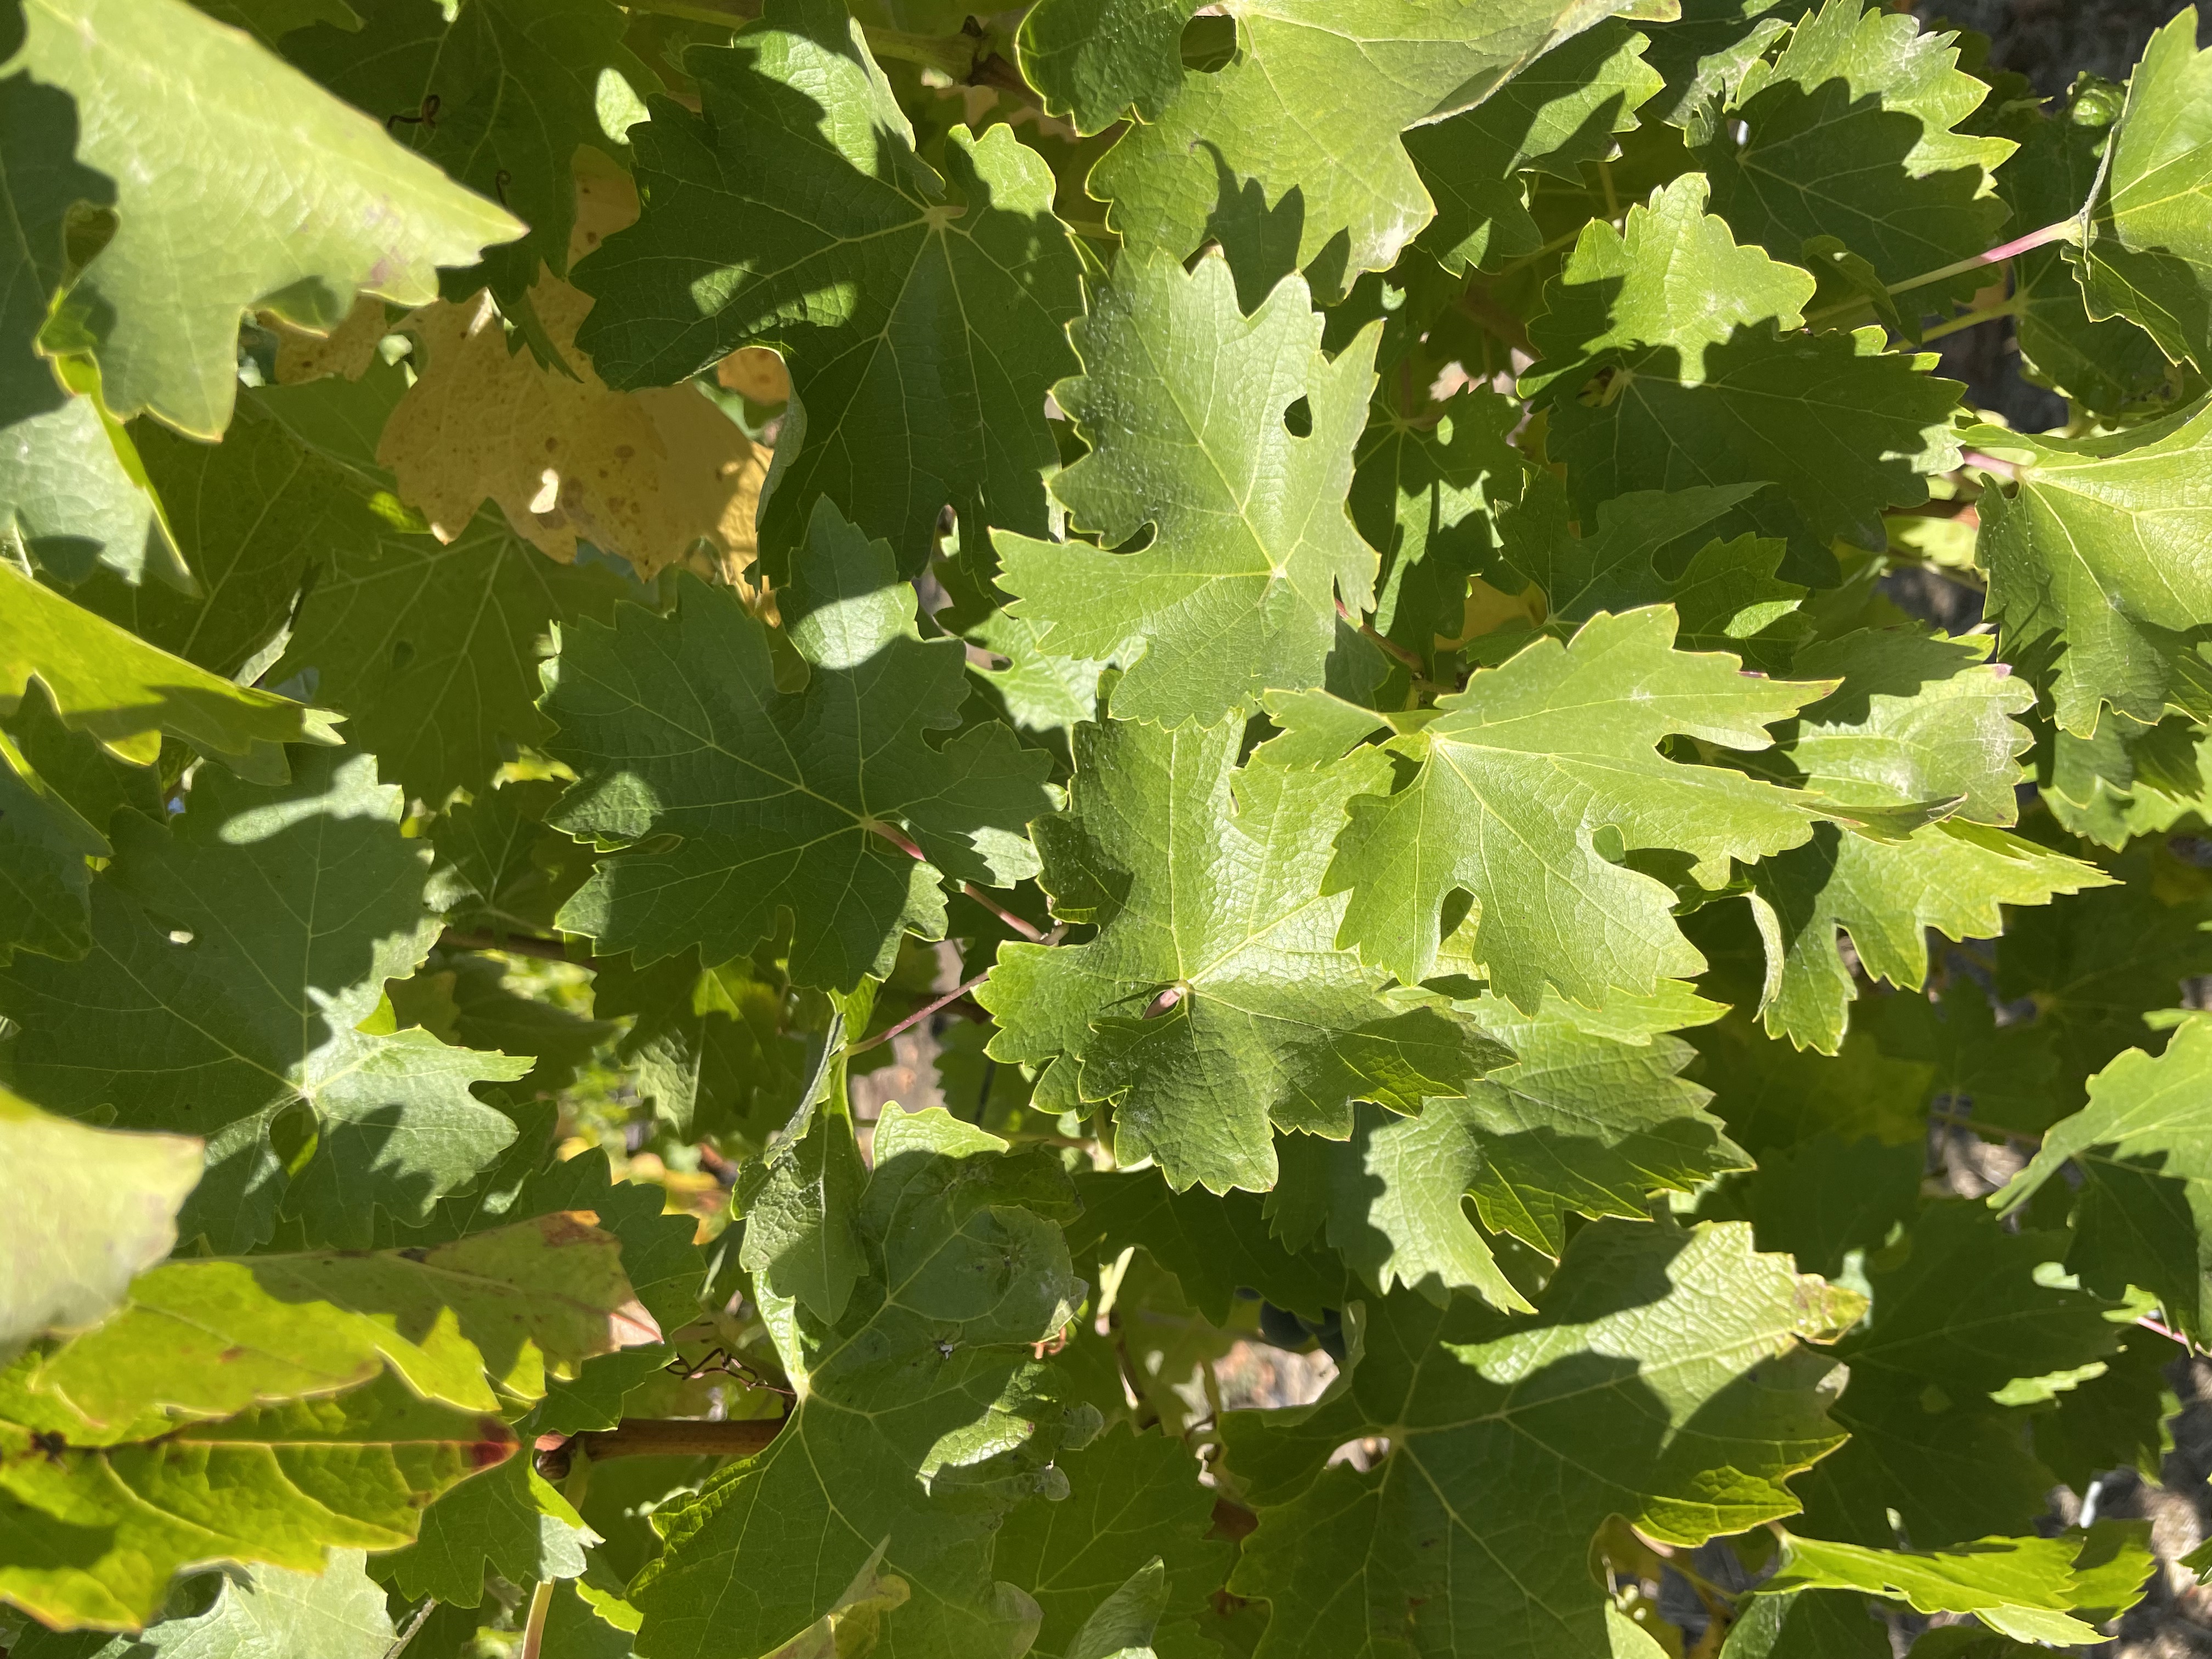
Label: No Virus